Democratic Party (Italy)

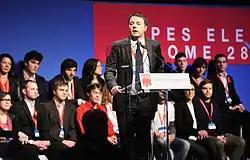
Renzi speaks at the 2014 congress of the Party of European Socialists in Rome

The 2023 leadership election scheduled for February 2023 was the final step of a "constituent" process for the PD, as the party amended its statute, updated its internal charters and refreshed its political platform, while welcoming individuals, minor parties and groups. Among minor parties, Article One, Solidary Democracy and the Democratic Centre indicated their intent to merge into the PD. Outgoing secretary Letta and Article One leader Roberto Speranza were chosen to lead the committee overseeing the process. Former minister Paola De Micheli was the first to announce her candidacy in late September, but the two top contenders were Stefano Bonaccini, president of Emilia Romagna, and Elly Schlein, Bonaccini's former vice president. Bonaccini was supported by most regional presidents and big-city mayors, plus the more moderate factions of the party, notably including Reformist Base, while the more radical Schlein counted on the endorsement on most of the party's left and most bigwigs, including former leaders Dario Franceschini (despite most of his faction supporting Bonaccini) and Nicola Zingaretti. A fourth candidate, Gianni Cuperlo, representing the traditional left-wing within the party, announced his bid just before Christmas.